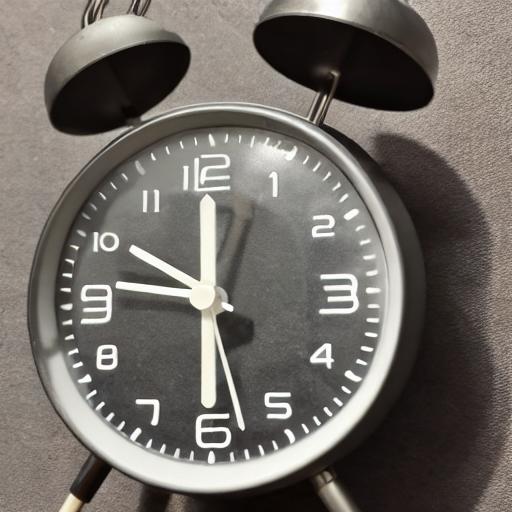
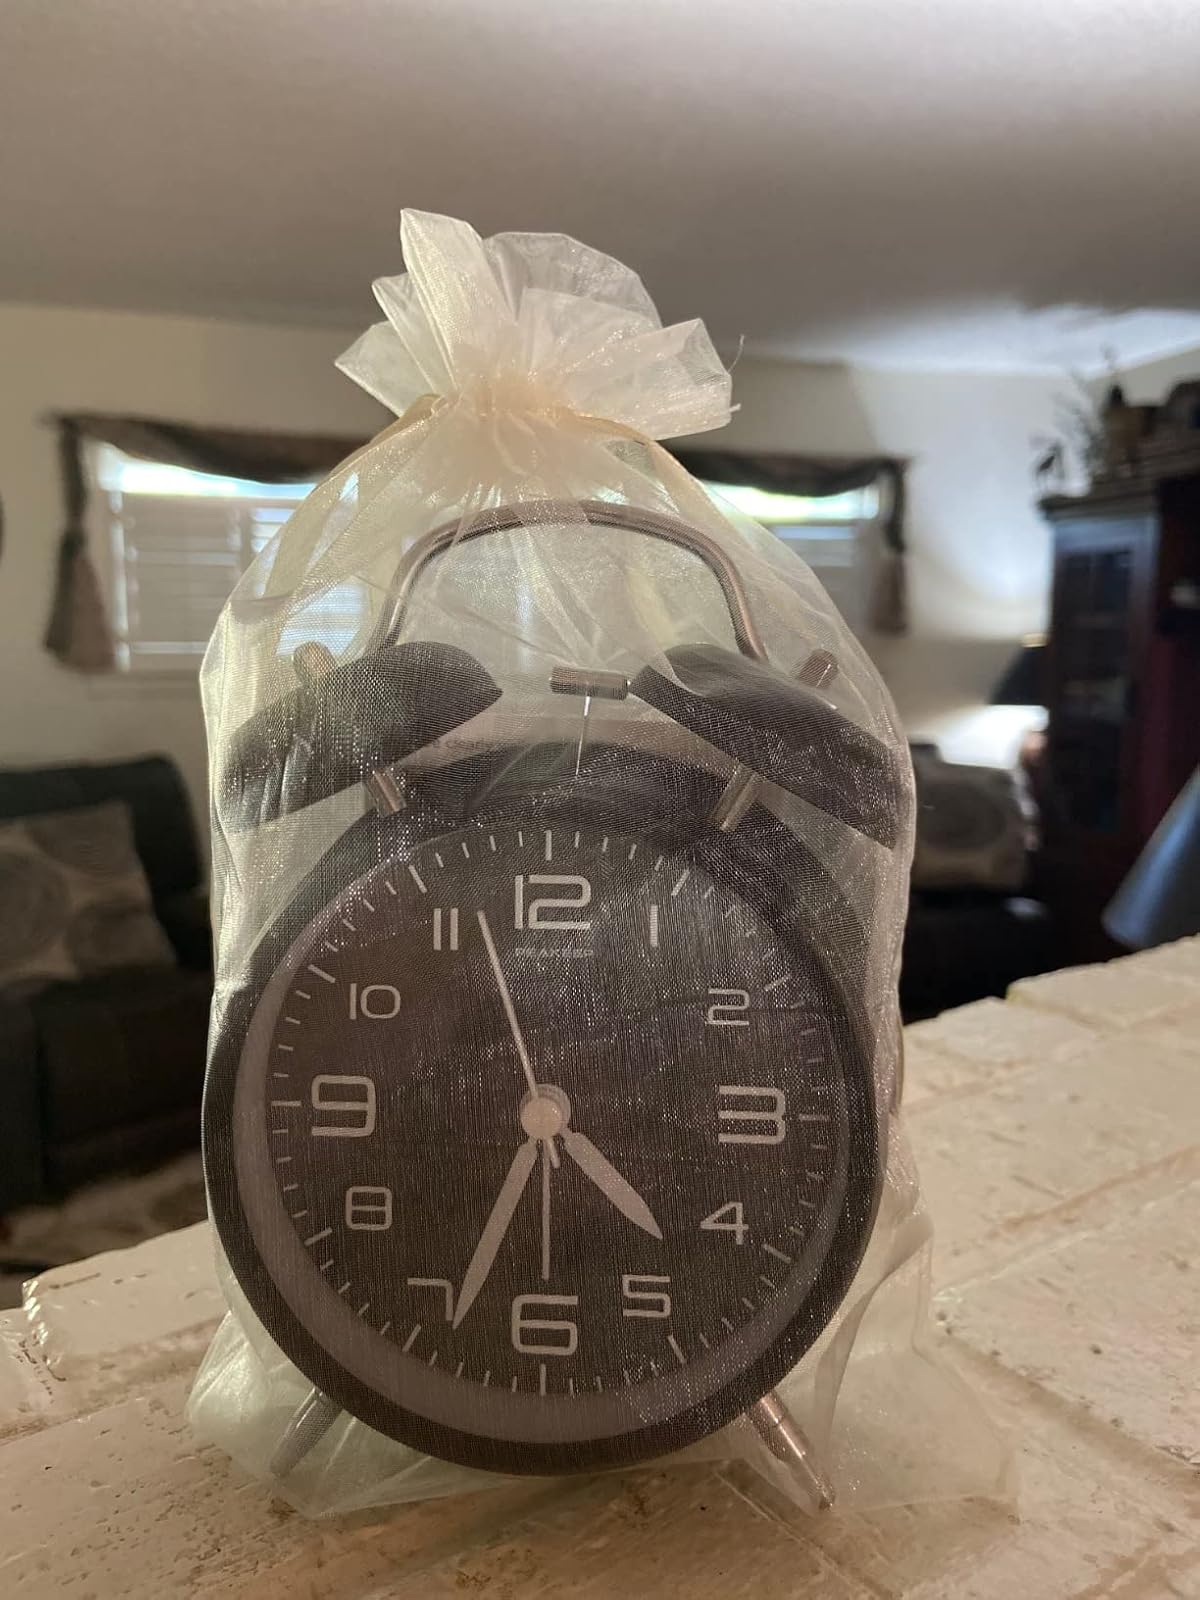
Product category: clock
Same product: no